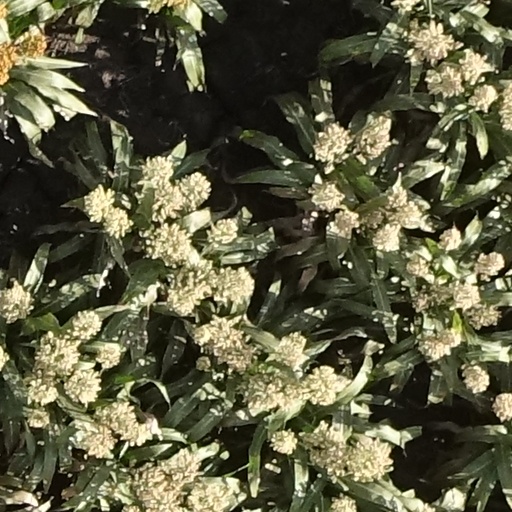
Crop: sorghum